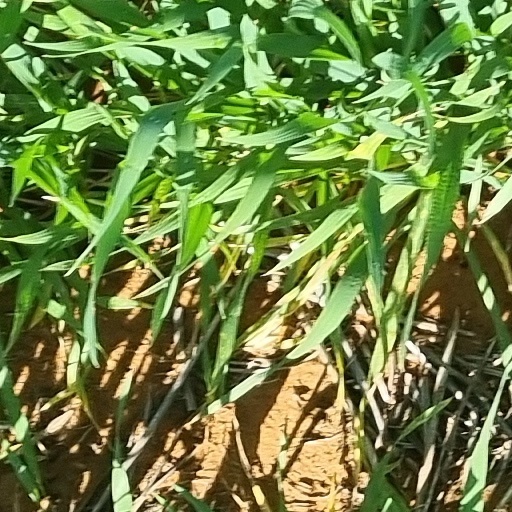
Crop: wheat